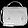
Label: Bag